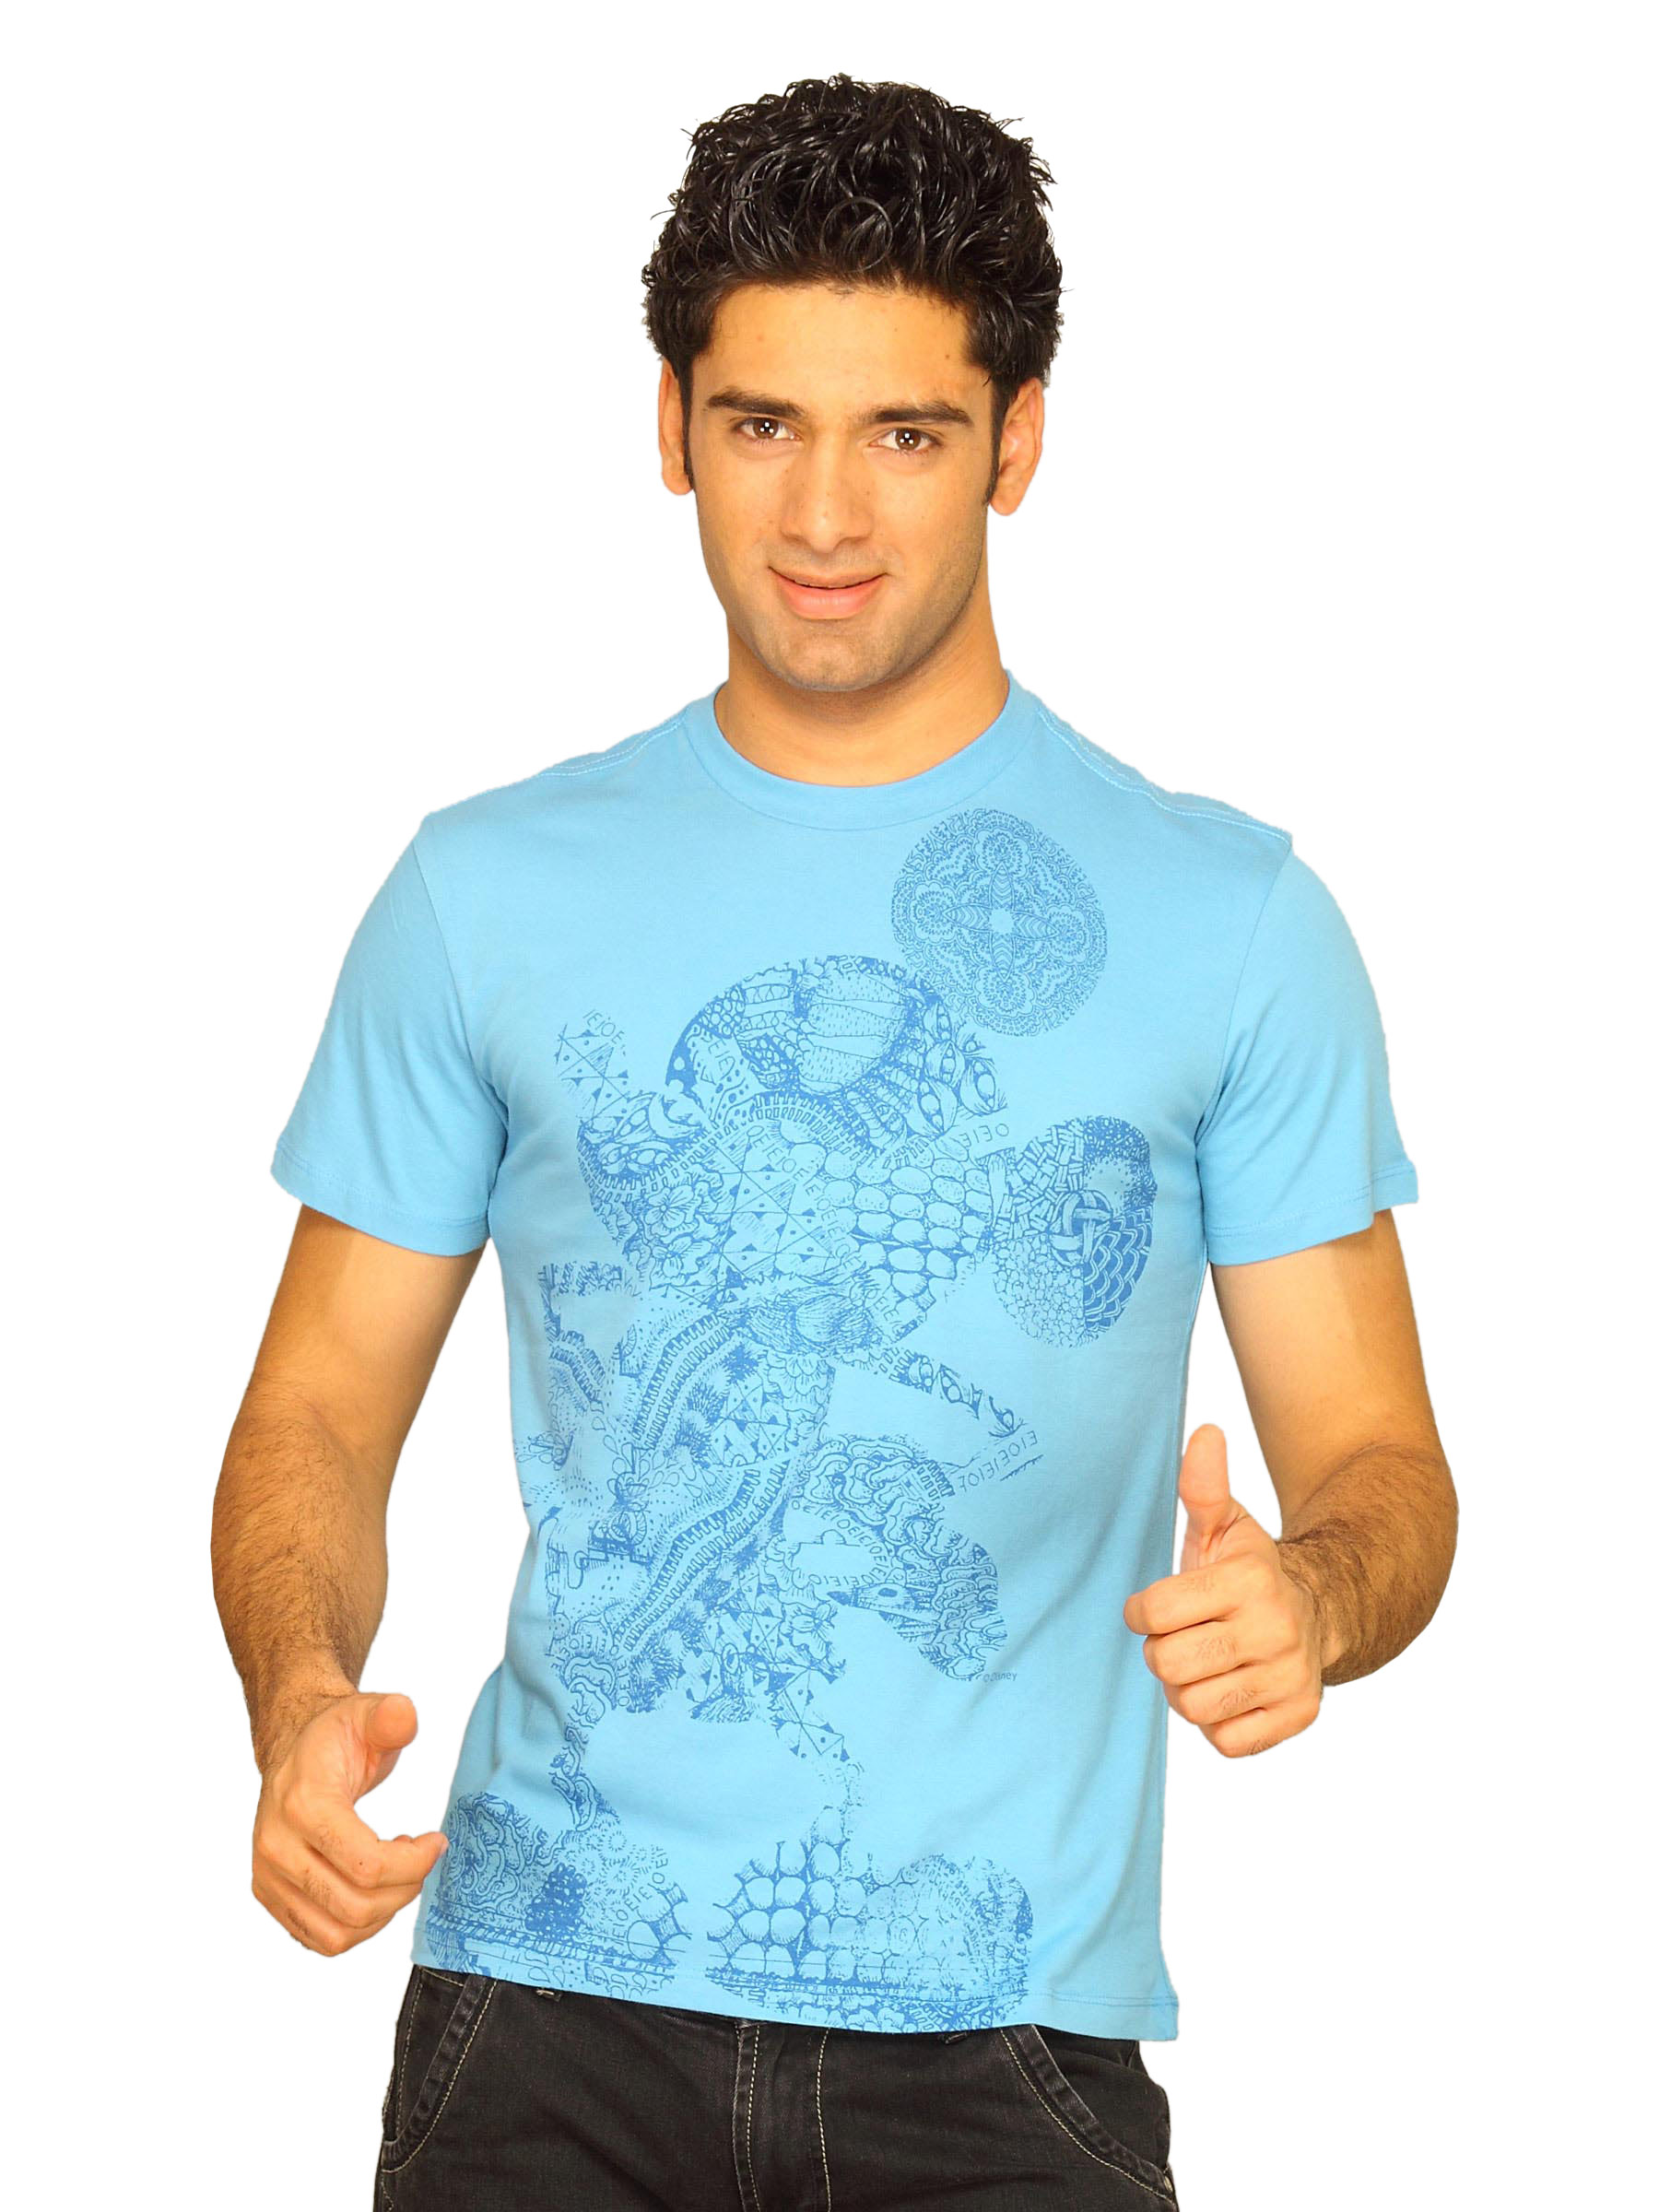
Mickey Men's Textured Silhoutte Heritage Blue T-shirt
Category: Apparel / Topwear / Tshirts
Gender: Men
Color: Blue
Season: Summer 2011
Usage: Casual